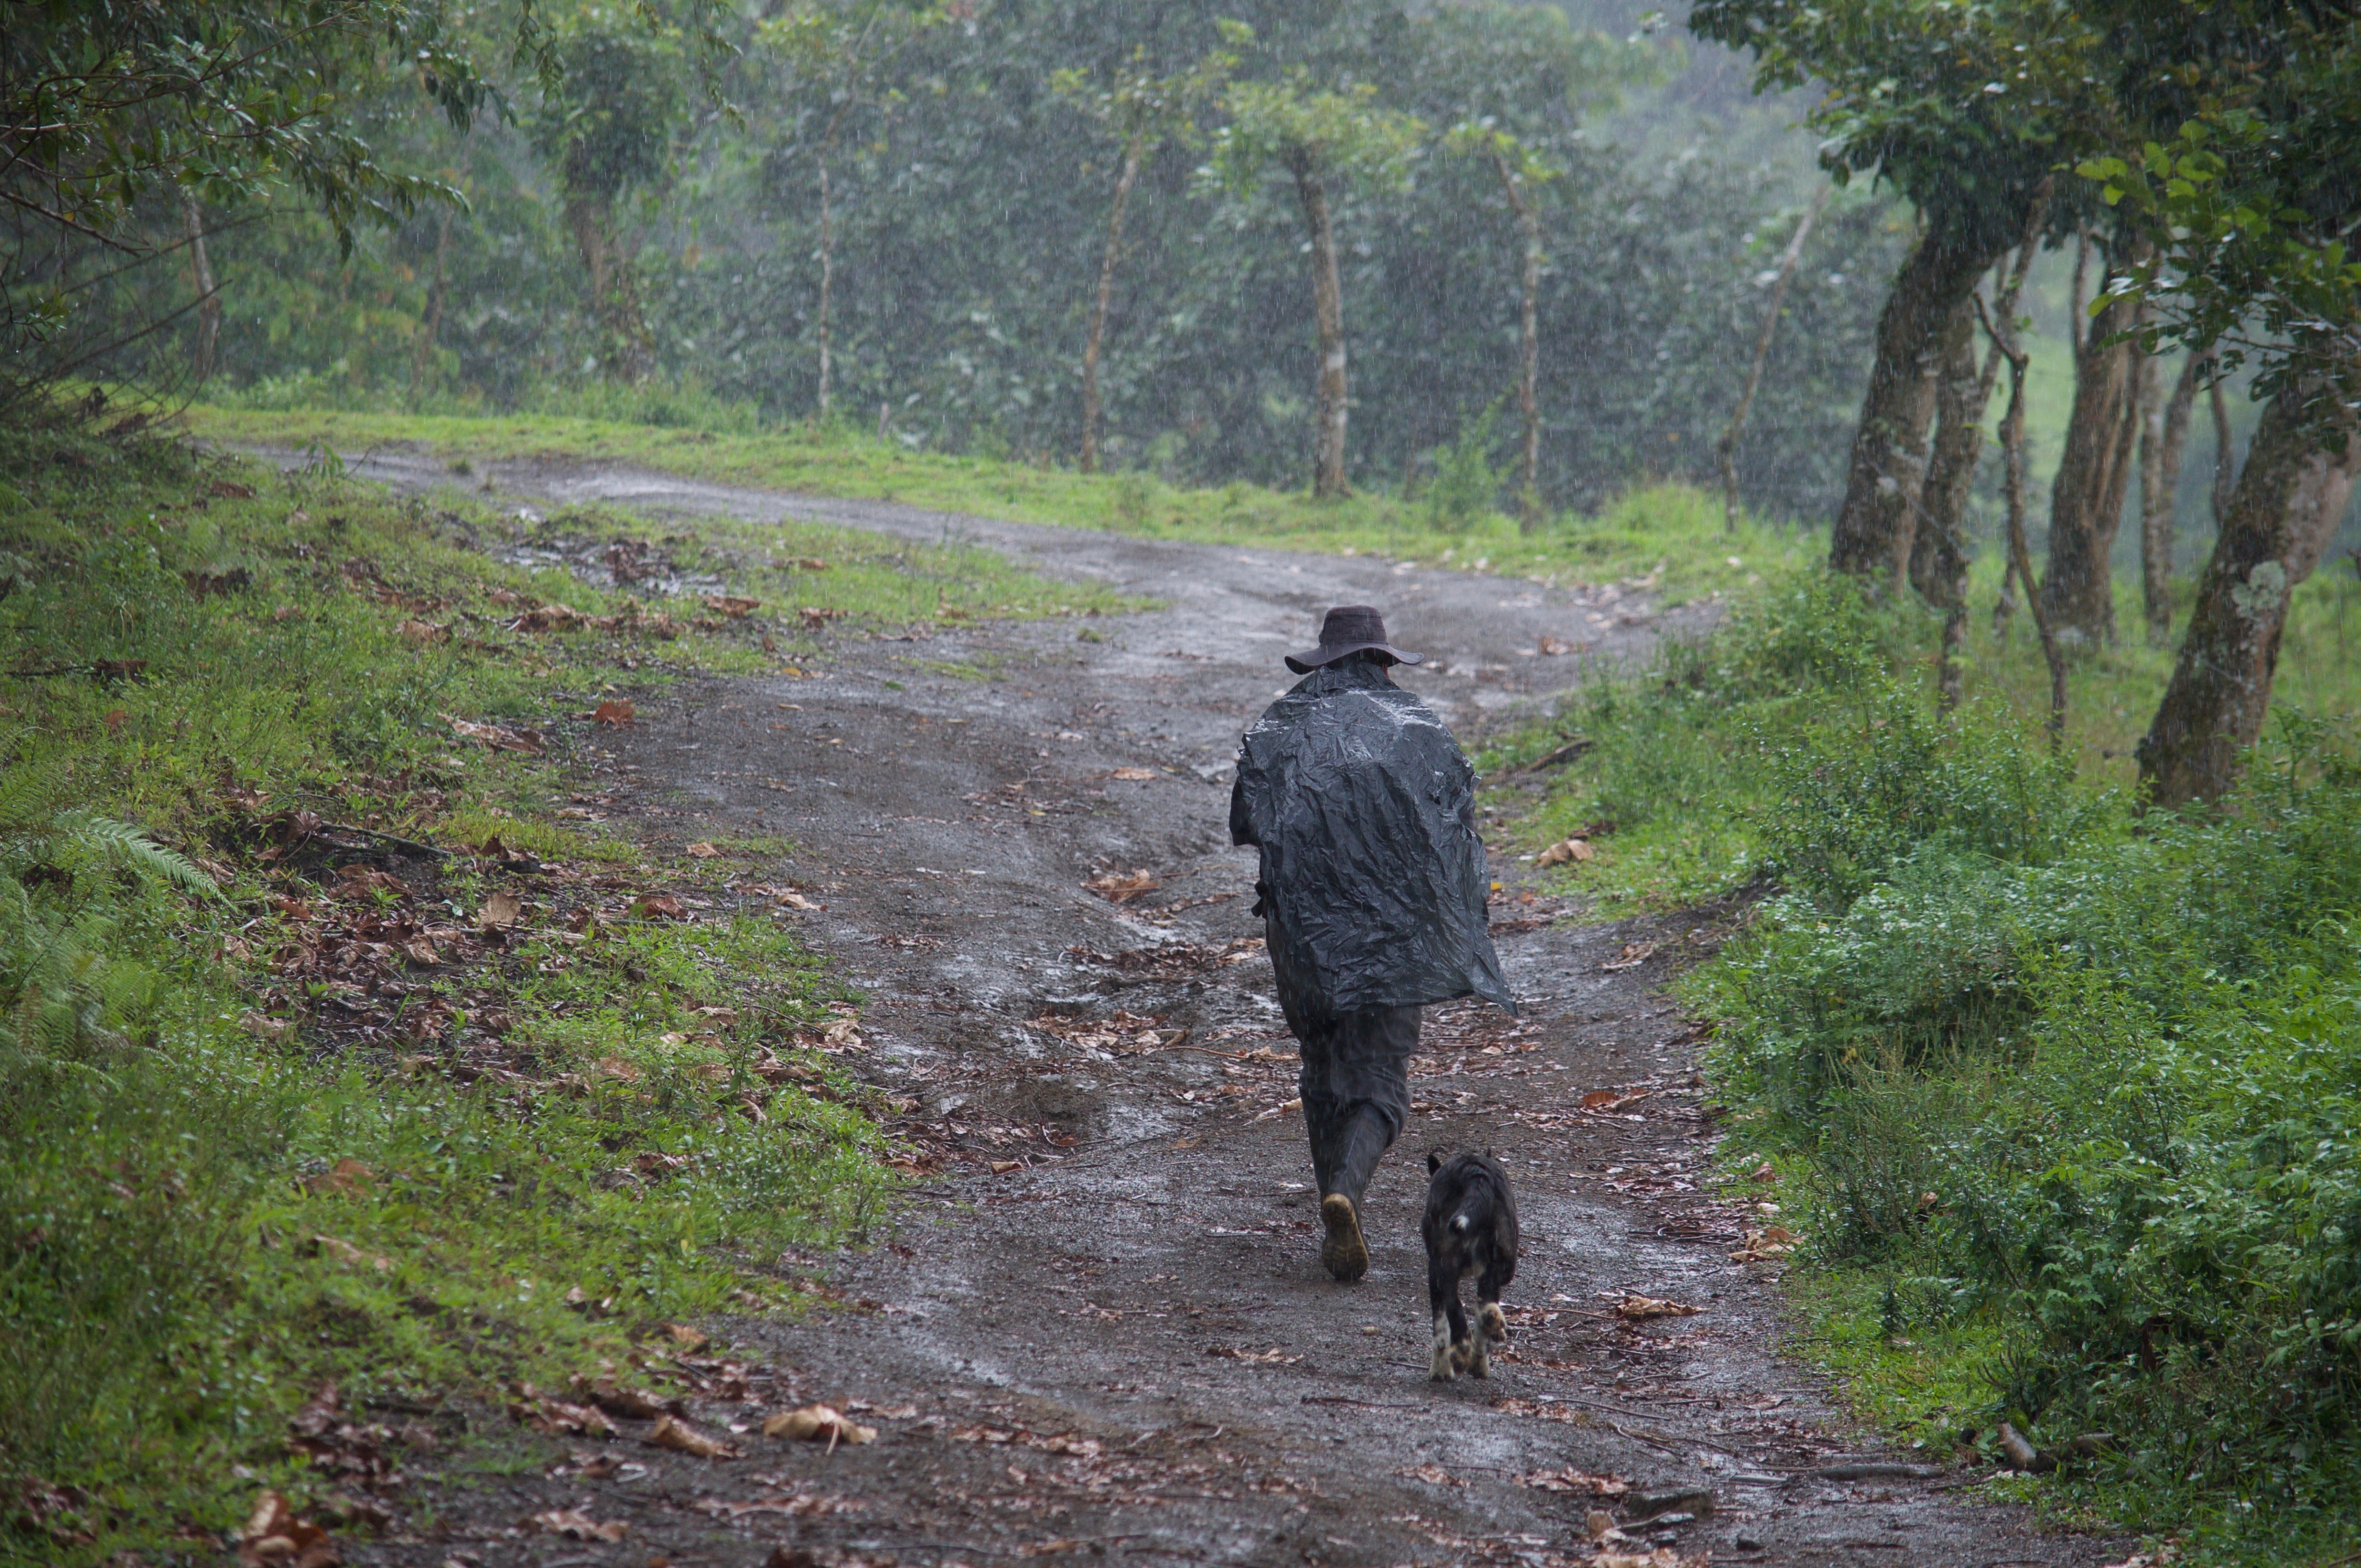
forest, wilderness, walking, trail, adventure, wildlife, jungle, ridge, sports, geological phenomenon